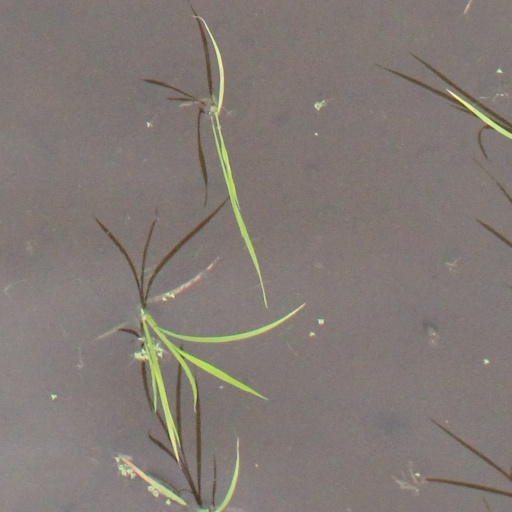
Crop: rice